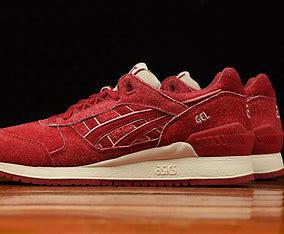
Brand: Asics
Model: Gel Respector